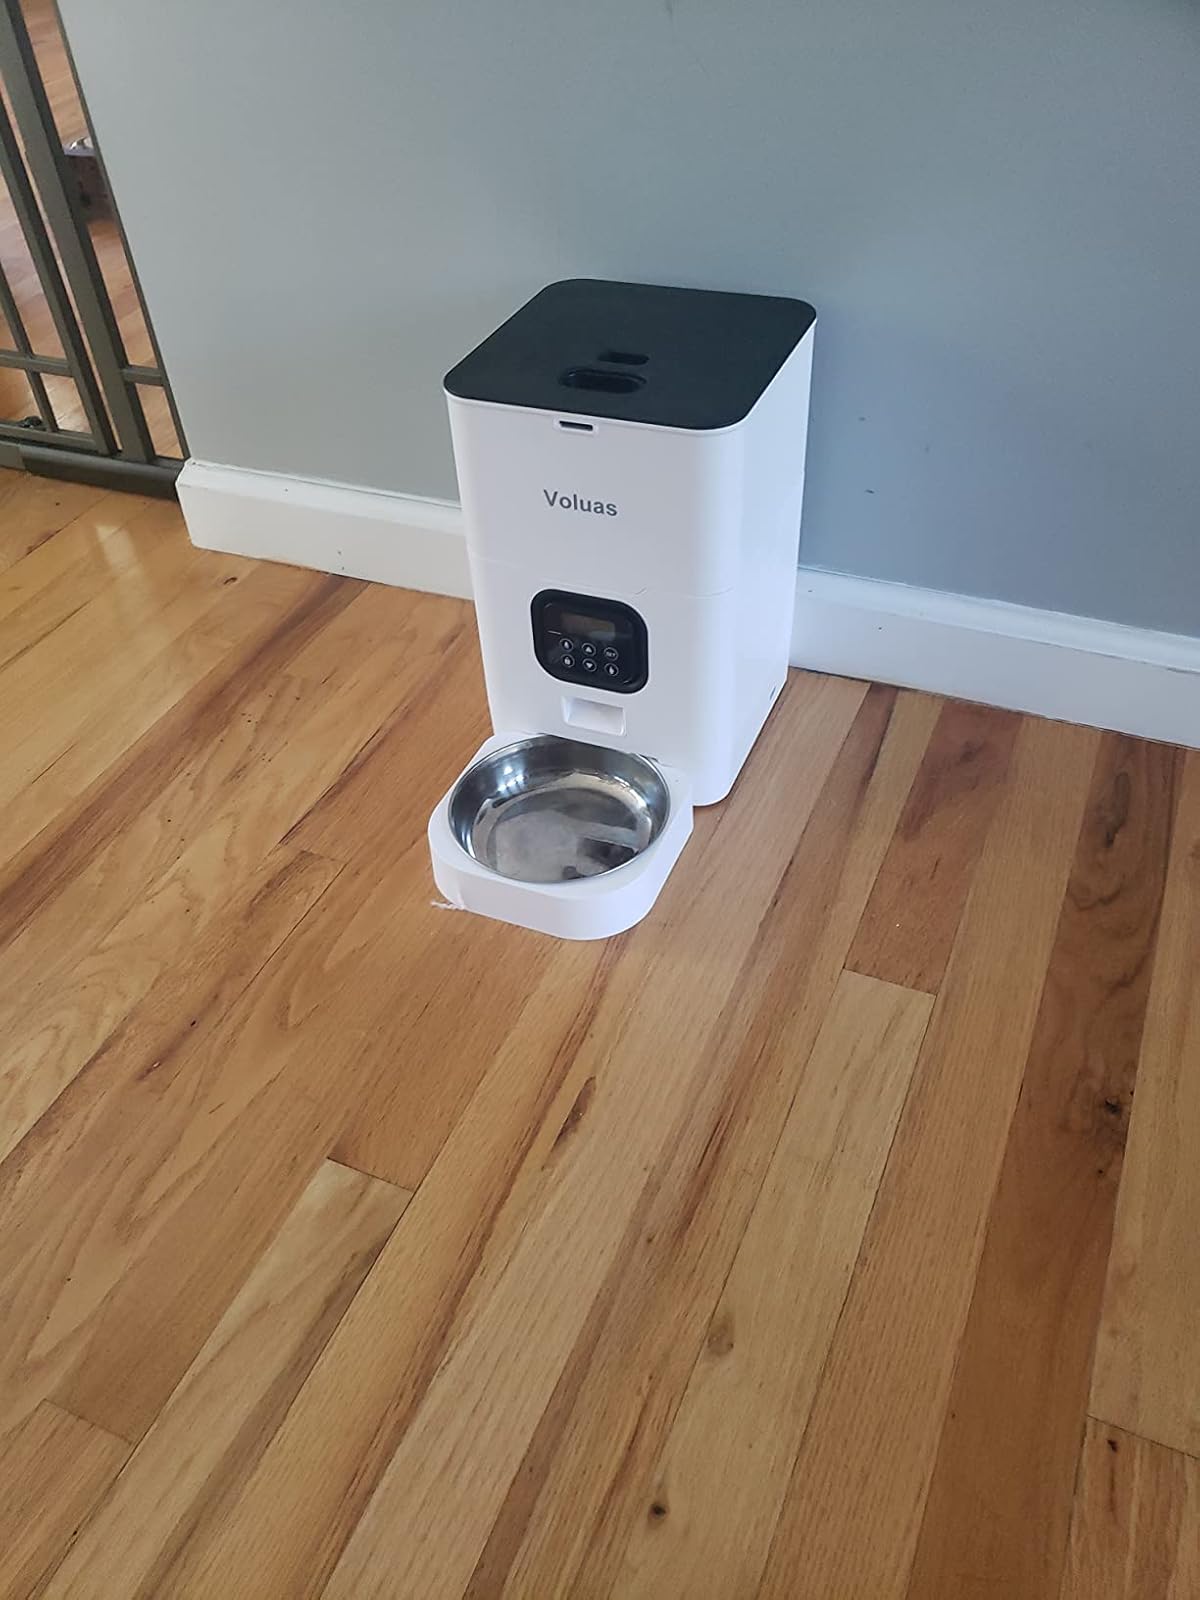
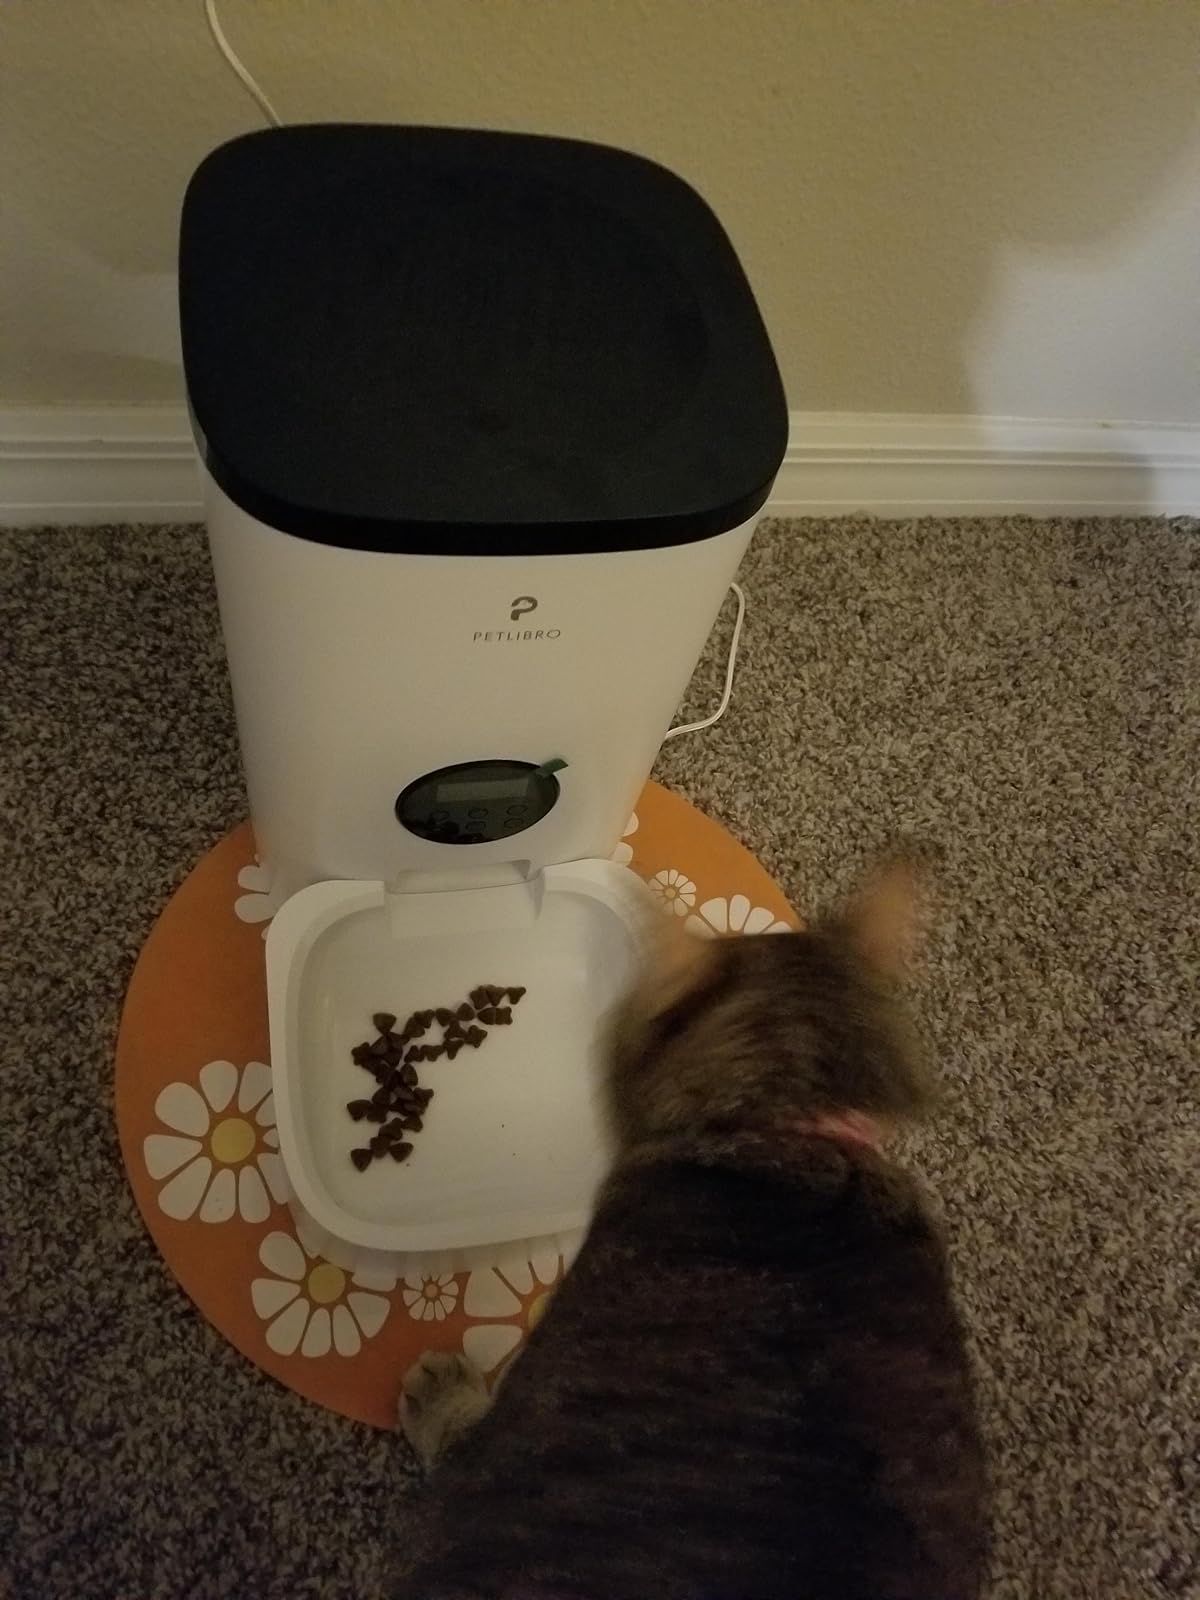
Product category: items_feeder
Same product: no